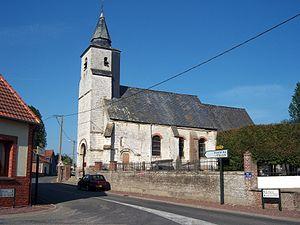
Gennes-Ivergny est une commune française située dans le département du Pas-de-Calais en région Hauts-de-France.